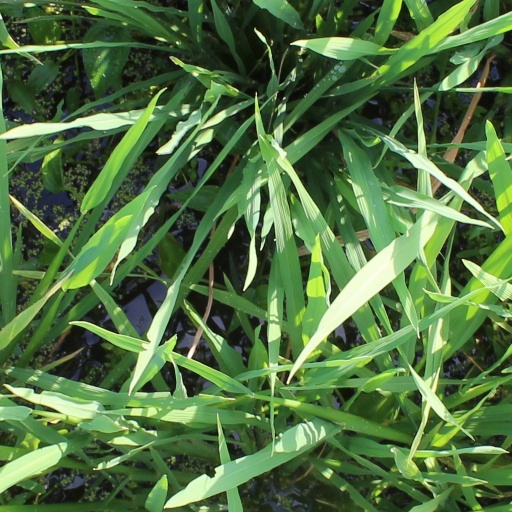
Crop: rice